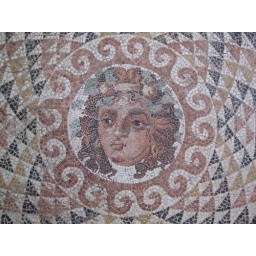
Dionysos, with fruit and ivy in her hair, on the floor mosaic of a Roman villa.Corinth Museum, Greece.